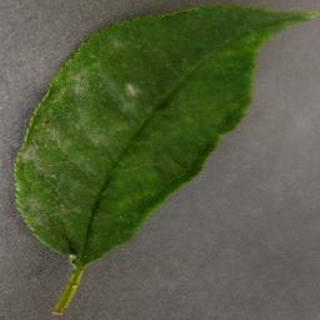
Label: cherry_powdery_mildew